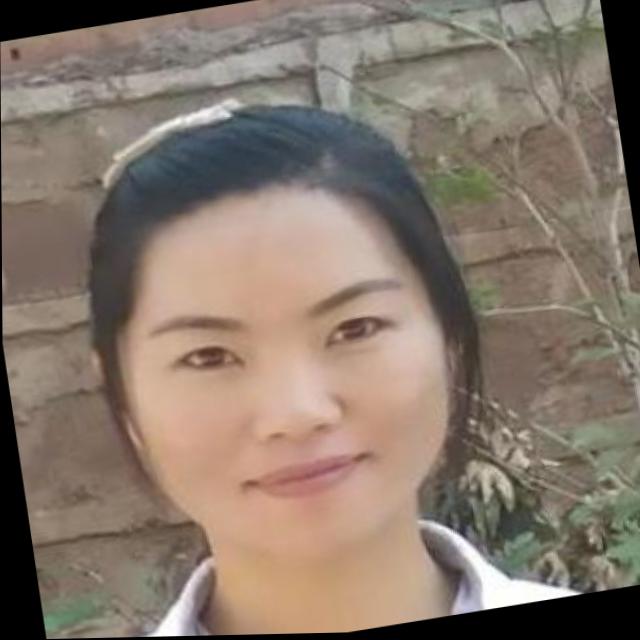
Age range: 21-44